Ibrahim Babangida

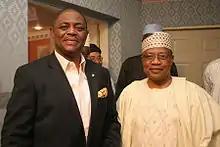
Babangida (right) with Femi Fani-Kayode (left) in Lagos (2010)

From his hilltop residence in Minna, Babangida has cultivated a patronage system which cuts across the entire country. In 1998, Babangida was instrumental in the transition to democracy. Babangida is one of the founders of the Peoples Democratic Party alongside other prominent military generals such as Aliyu Mohammed Gusau. They were said to have supported General Olusegun Obasanjo in the 1999 Nigerian presidential election in order to springboard themselves back to power.